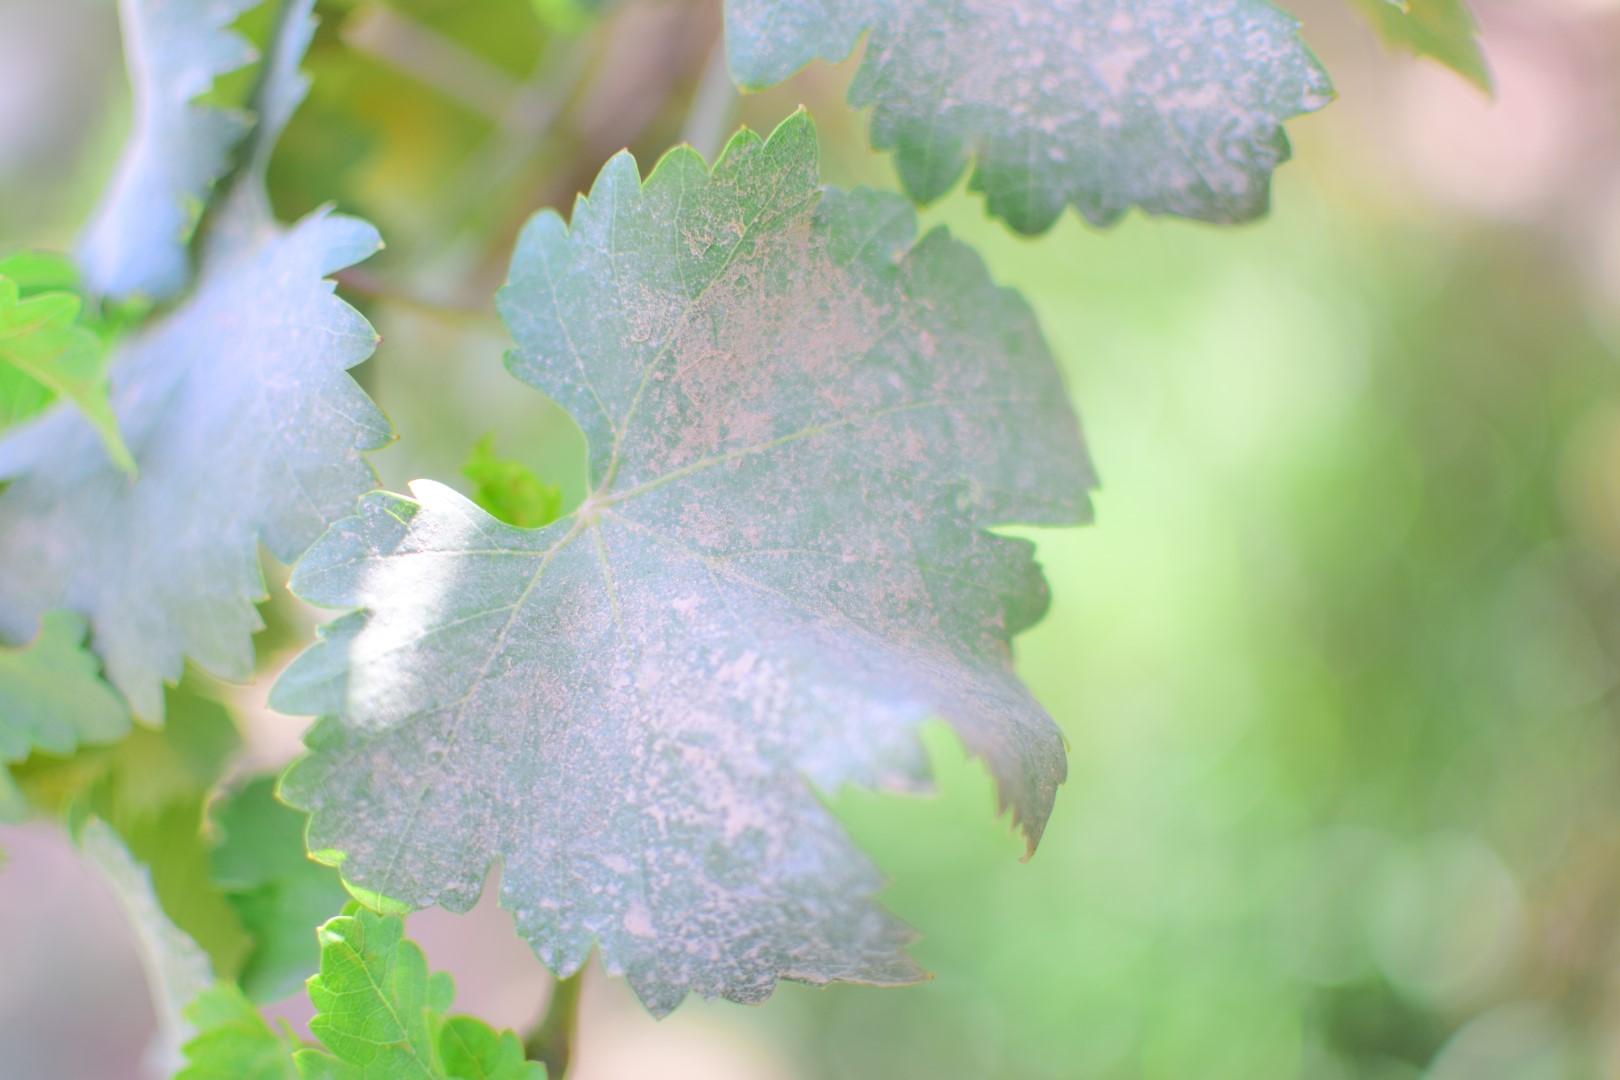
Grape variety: Shdah